Answer in natural language. Considering the relative positions, where is black modern armchair (highlighted by a red box) with respect to modern brown dresser with six drawers (highlighted by a green box)? Choose between the following options: right or left
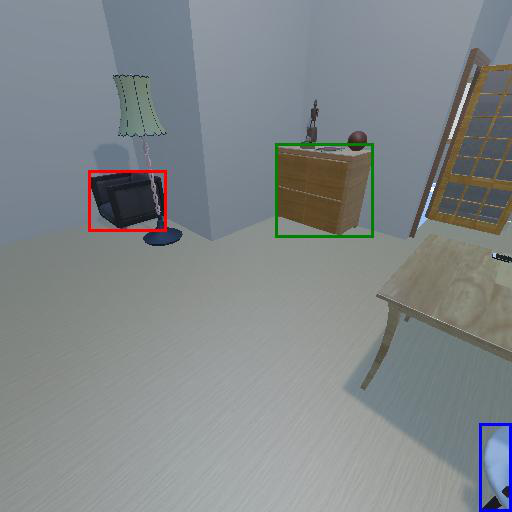
<answer>left</answer>